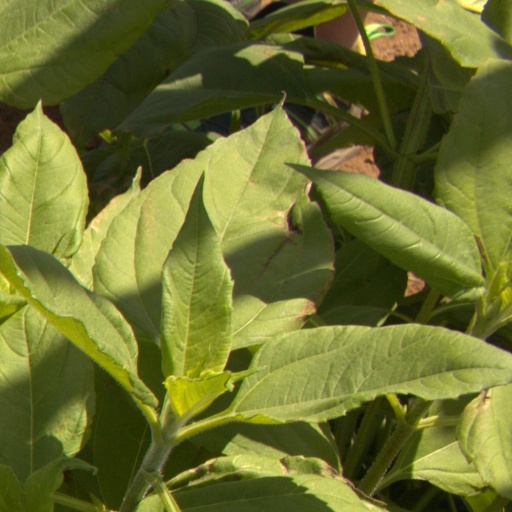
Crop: Jerusalem artichoke